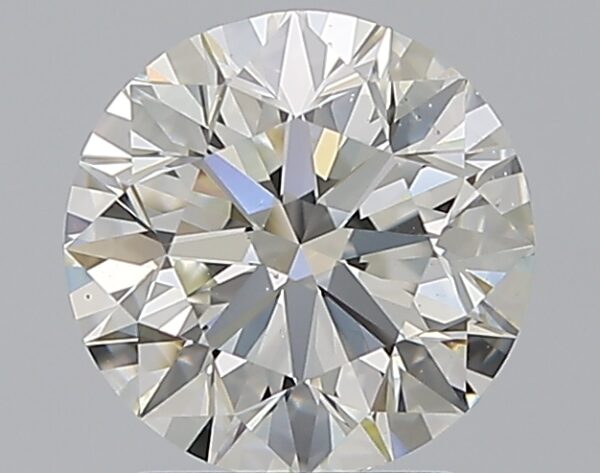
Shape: round
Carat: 2
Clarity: VS2
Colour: J
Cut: EX
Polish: EX
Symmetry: EX
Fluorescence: M
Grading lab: GIA
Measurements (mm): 7.91 x 7.98 x 5.04